Gakushuin Women's College

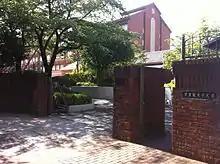
Gakushuin Women's College, north gate.

Gakushuin Women's College is also one of the main hosts of the International Theater Company London which comes from London to perform Shakespearean plays in English, directed by Paul Stebbings MBE and brought to Japan by Paula Berwanger. Past performances include A Midsummer Night's Dream, Romeo and Juliet and Twelfth Night.